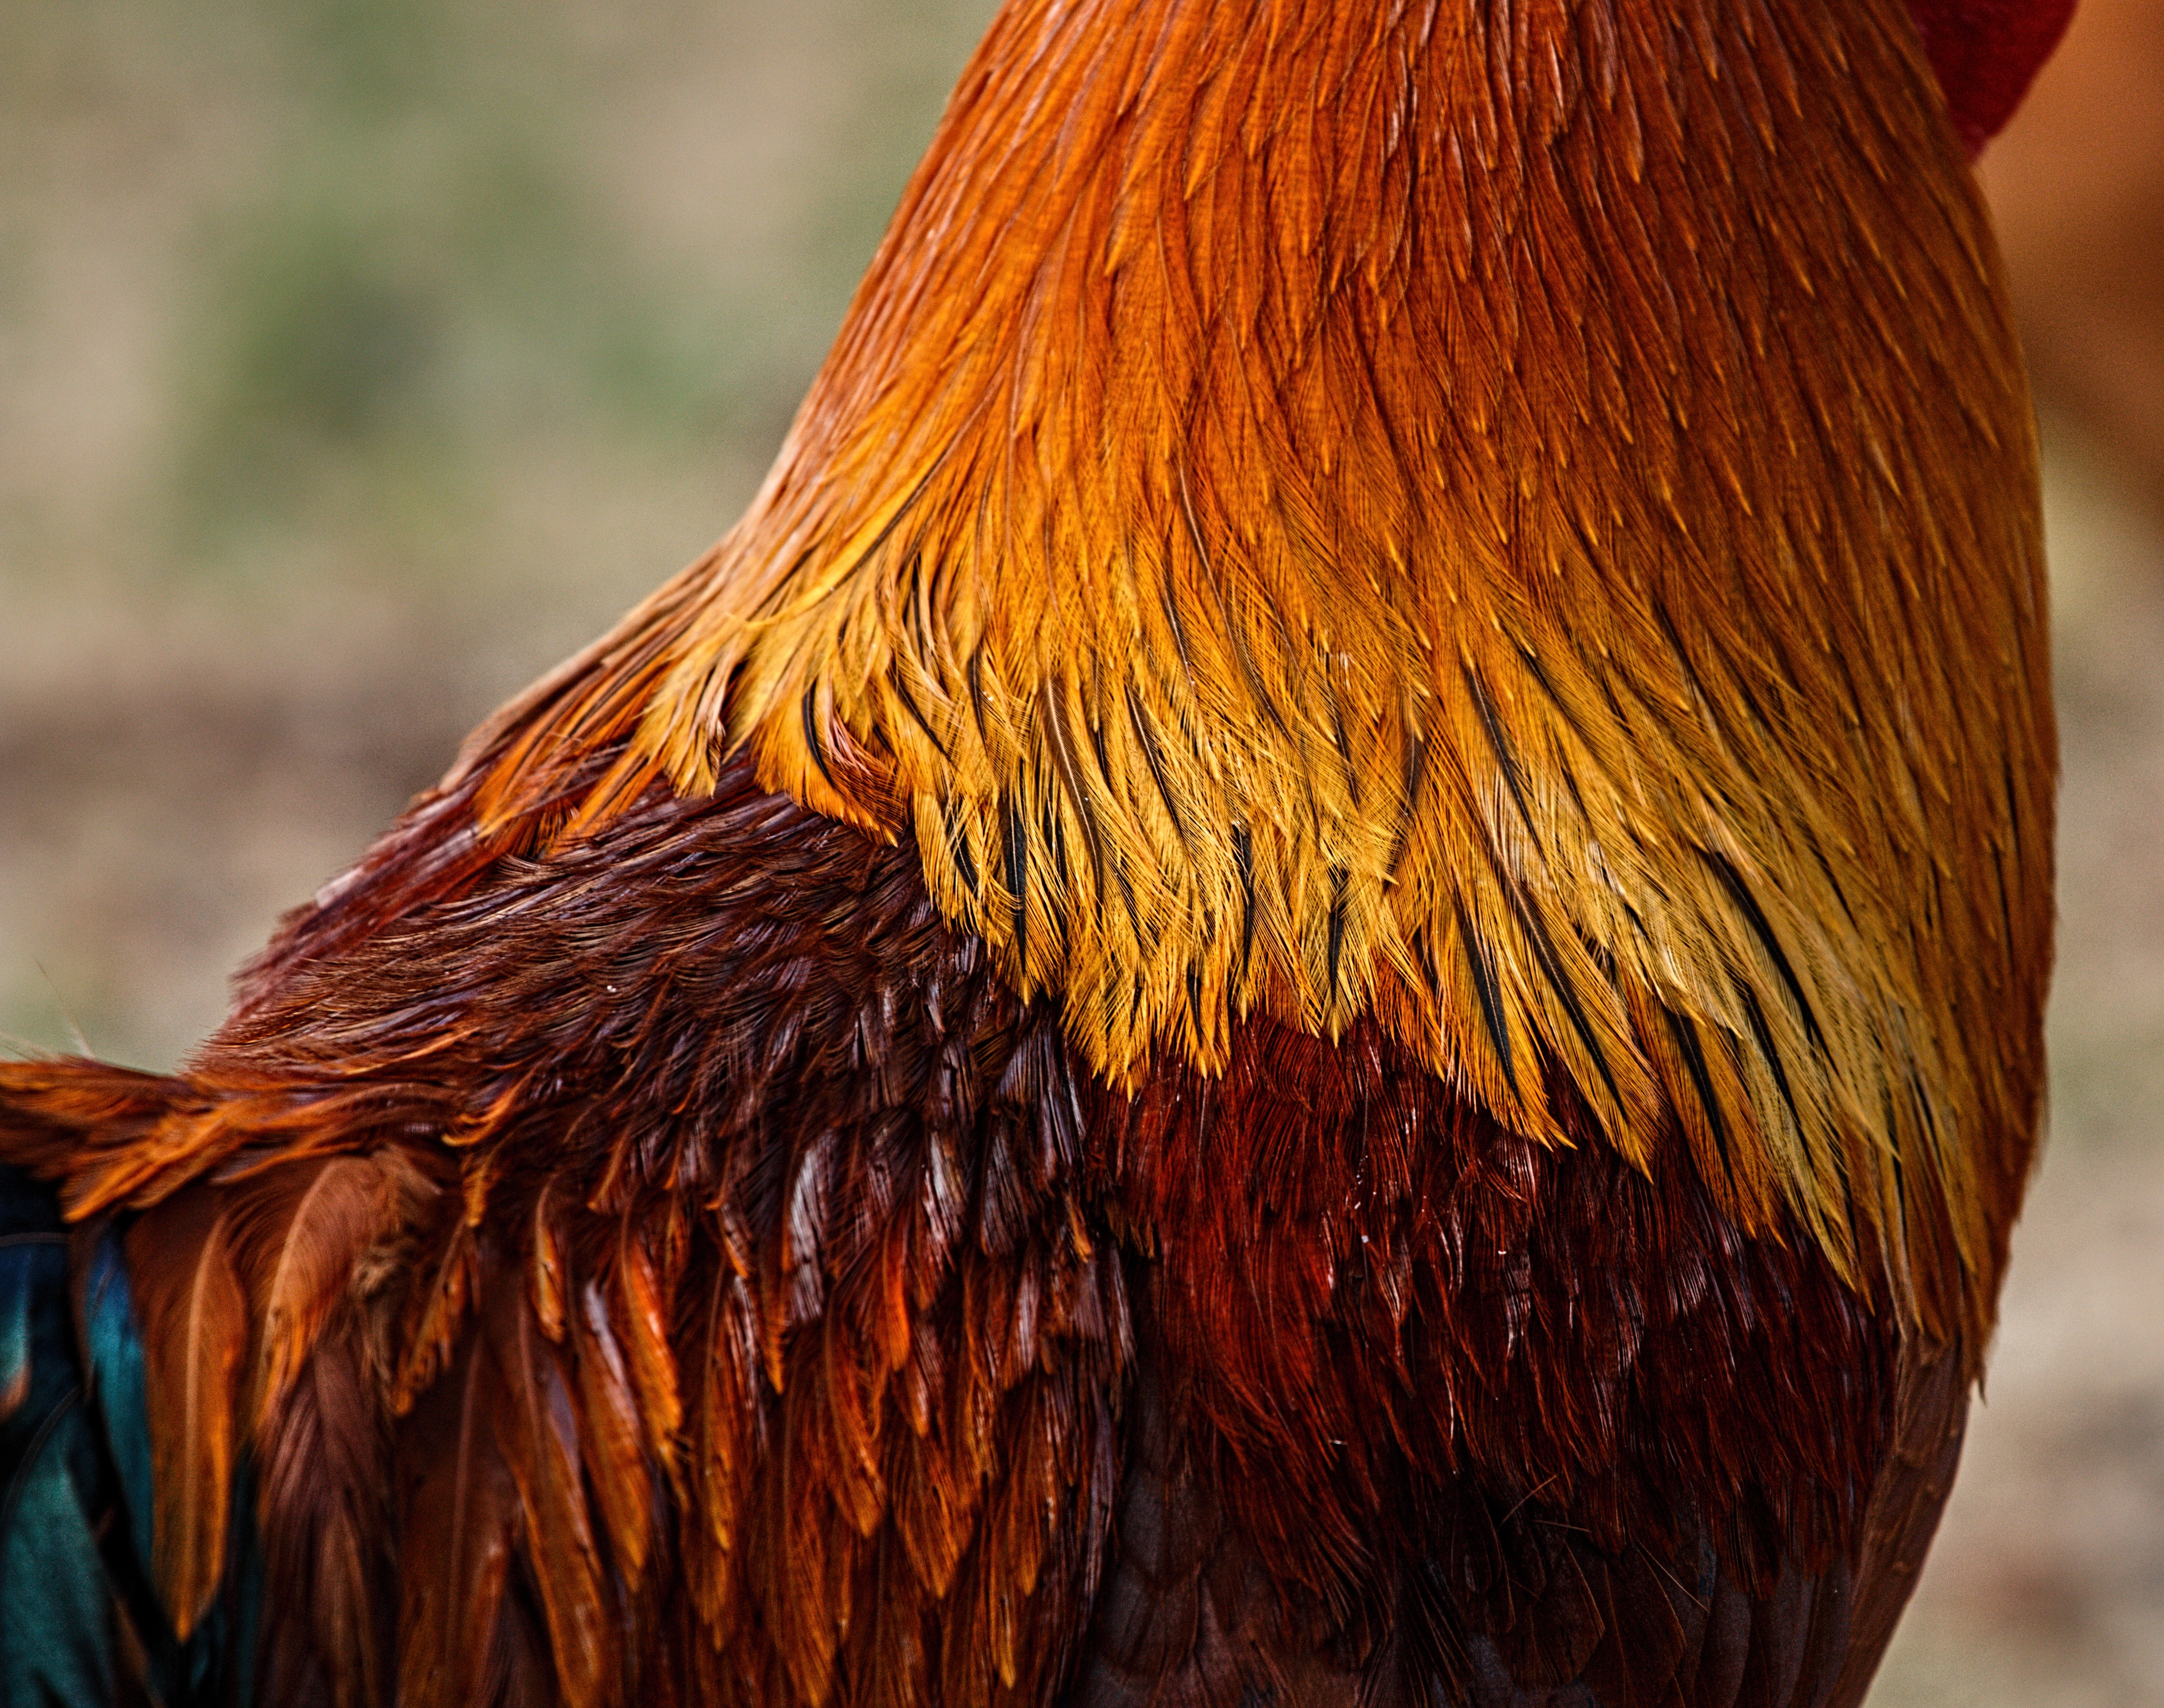
bird, wing, prairie, beak, colorful, chicken, fowl, fauna, cockerel, rooster, poultry, cock, close up, feathers, vertebrate, hackle feathers, cape feathers